Equine arteritis virus leader TRS hairpin (LTH)

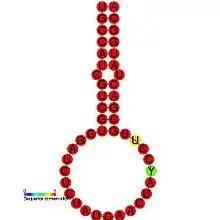
Predicted secondary structure and sequence conservation of EAV_LTH

The equine arteritis virus leader transcription-regulating sequence hairpin (LTH) is as RNA element that is thought to be a key structural element in discontinuous subgenomic RNA synthesis and is critical for leader transcription-regulating sequences (TRS) function. Similar structures have been predicted in other arteriviruses and coronaviruses.